Question: Please indicate a possible affordance area of the knife that can be used for holding
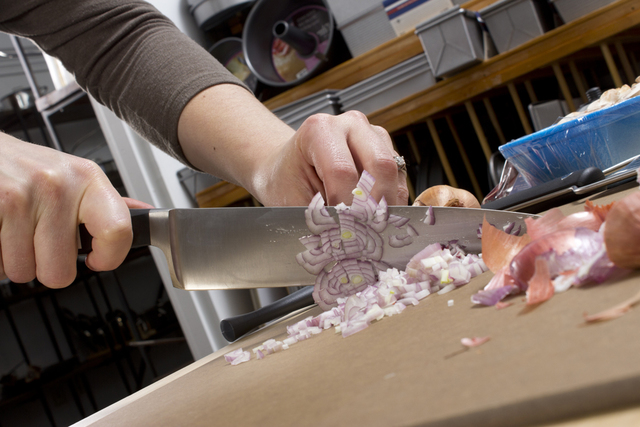
Answer: [8, 202, 185, 286]